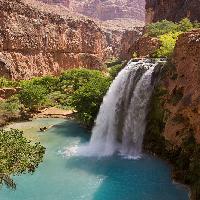
Weather: sun or clear